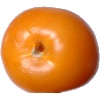
Label: Tomato Yellow 1